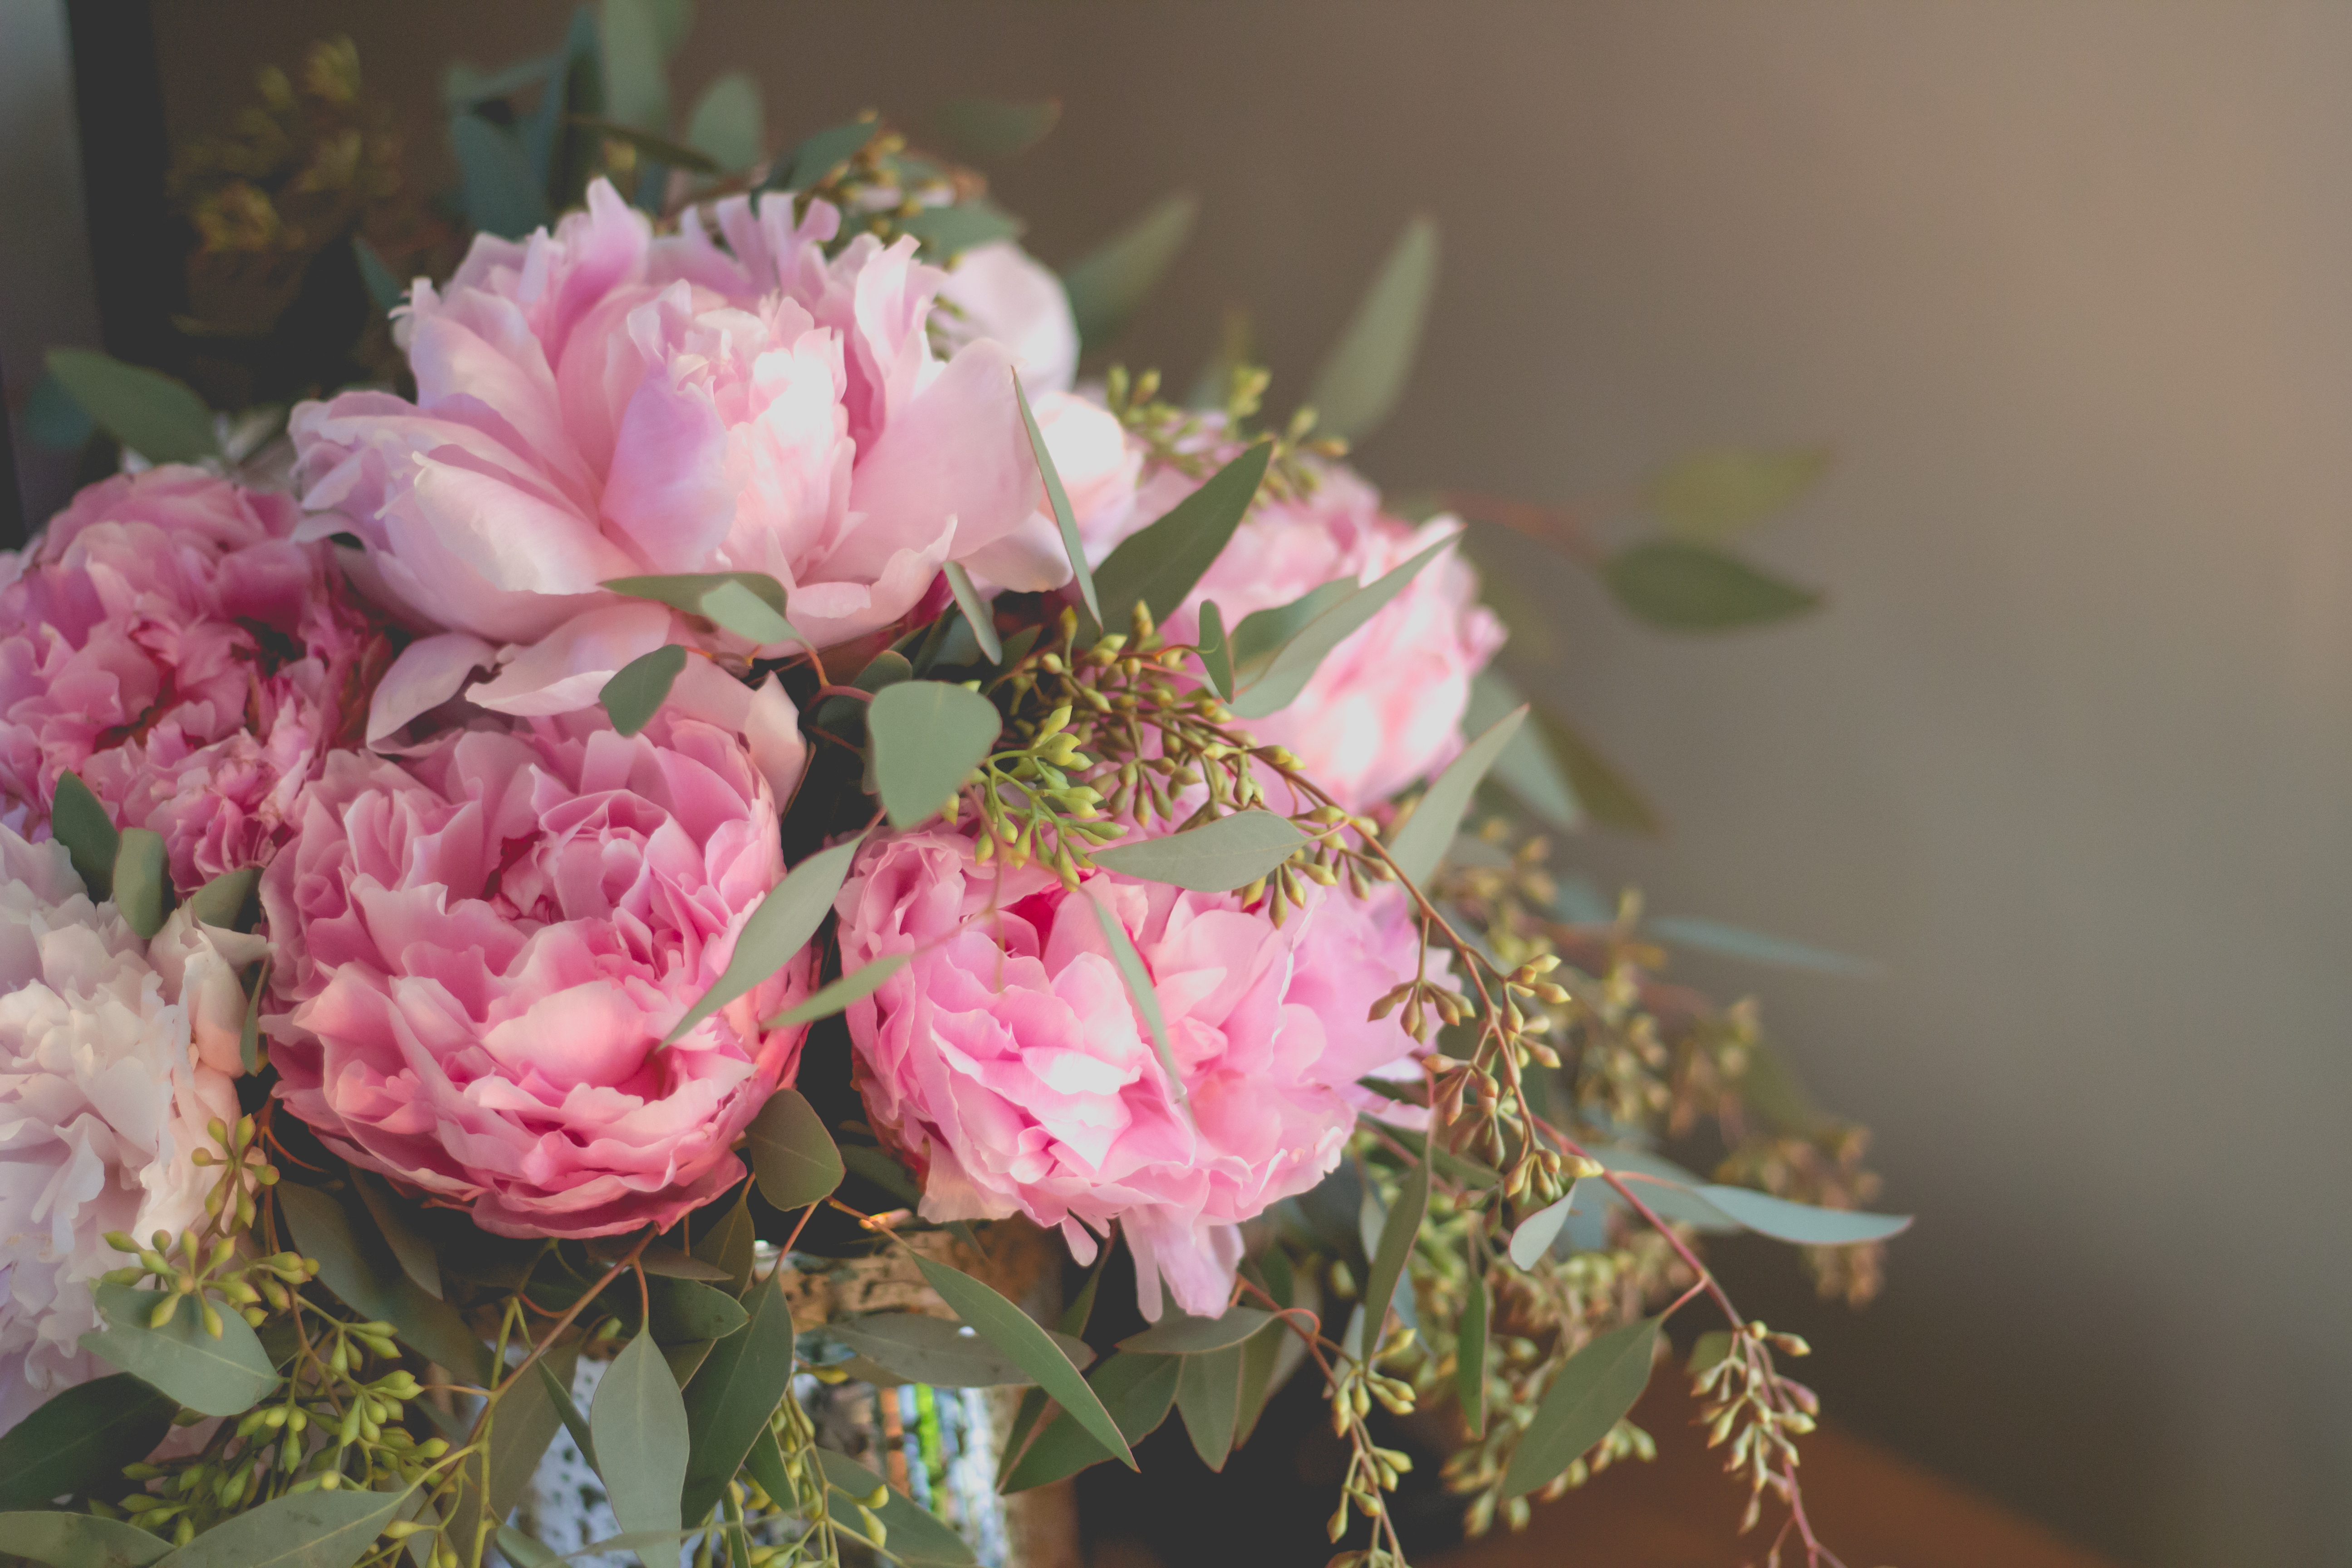
blossom, plant, flower, petal, floral, bouquet, pink, flora, shrub, floristry, peony, flowering plant, floral design, land plant, flower arranging